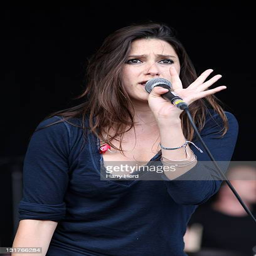
person performs at day of festival